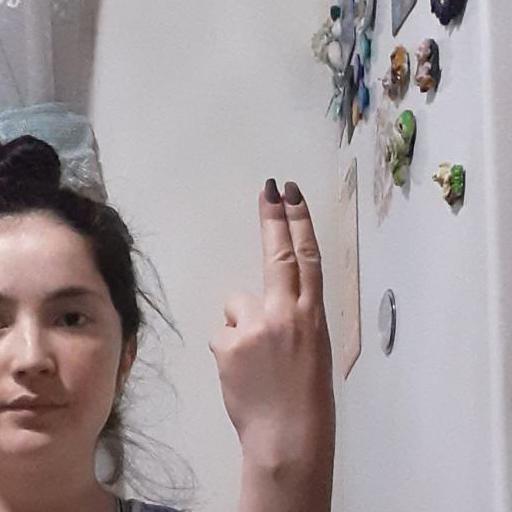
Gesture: two_up_inverted